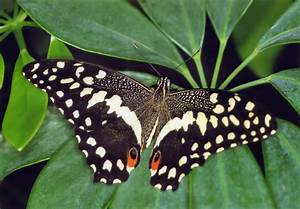
Label: farfalla